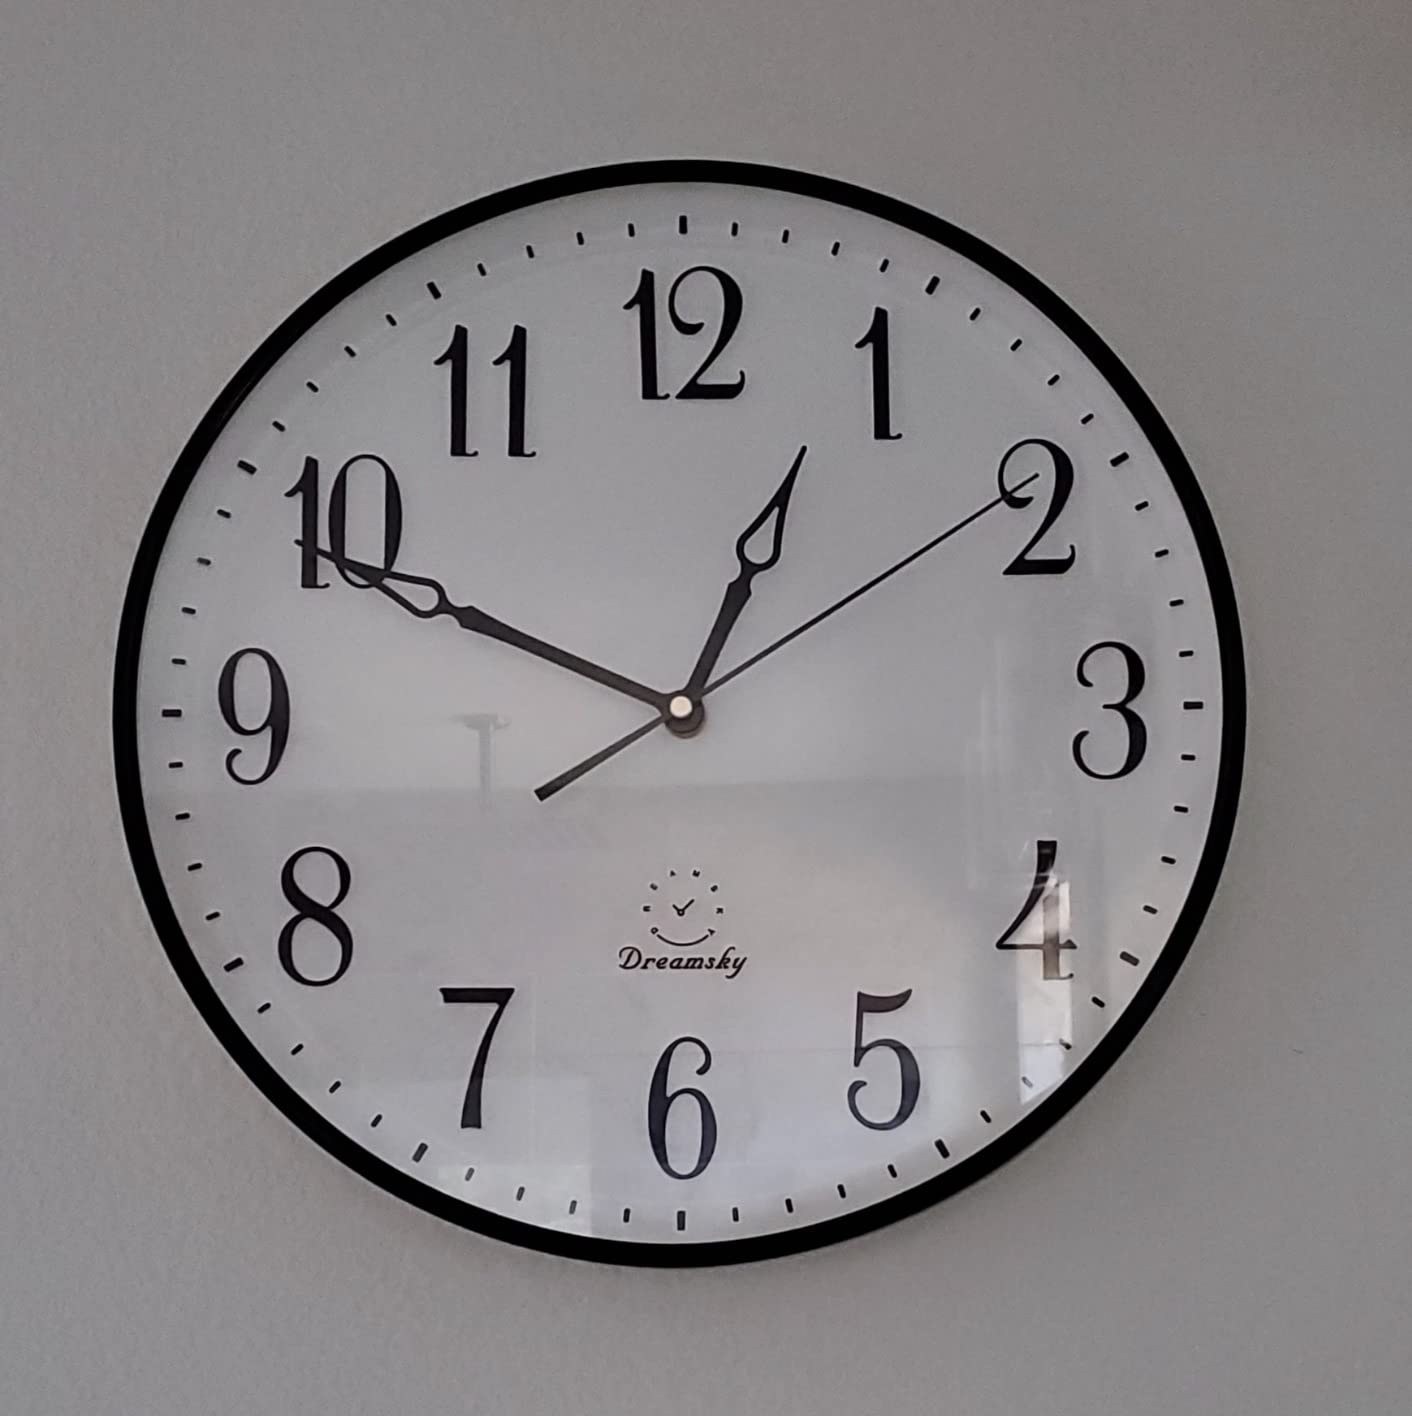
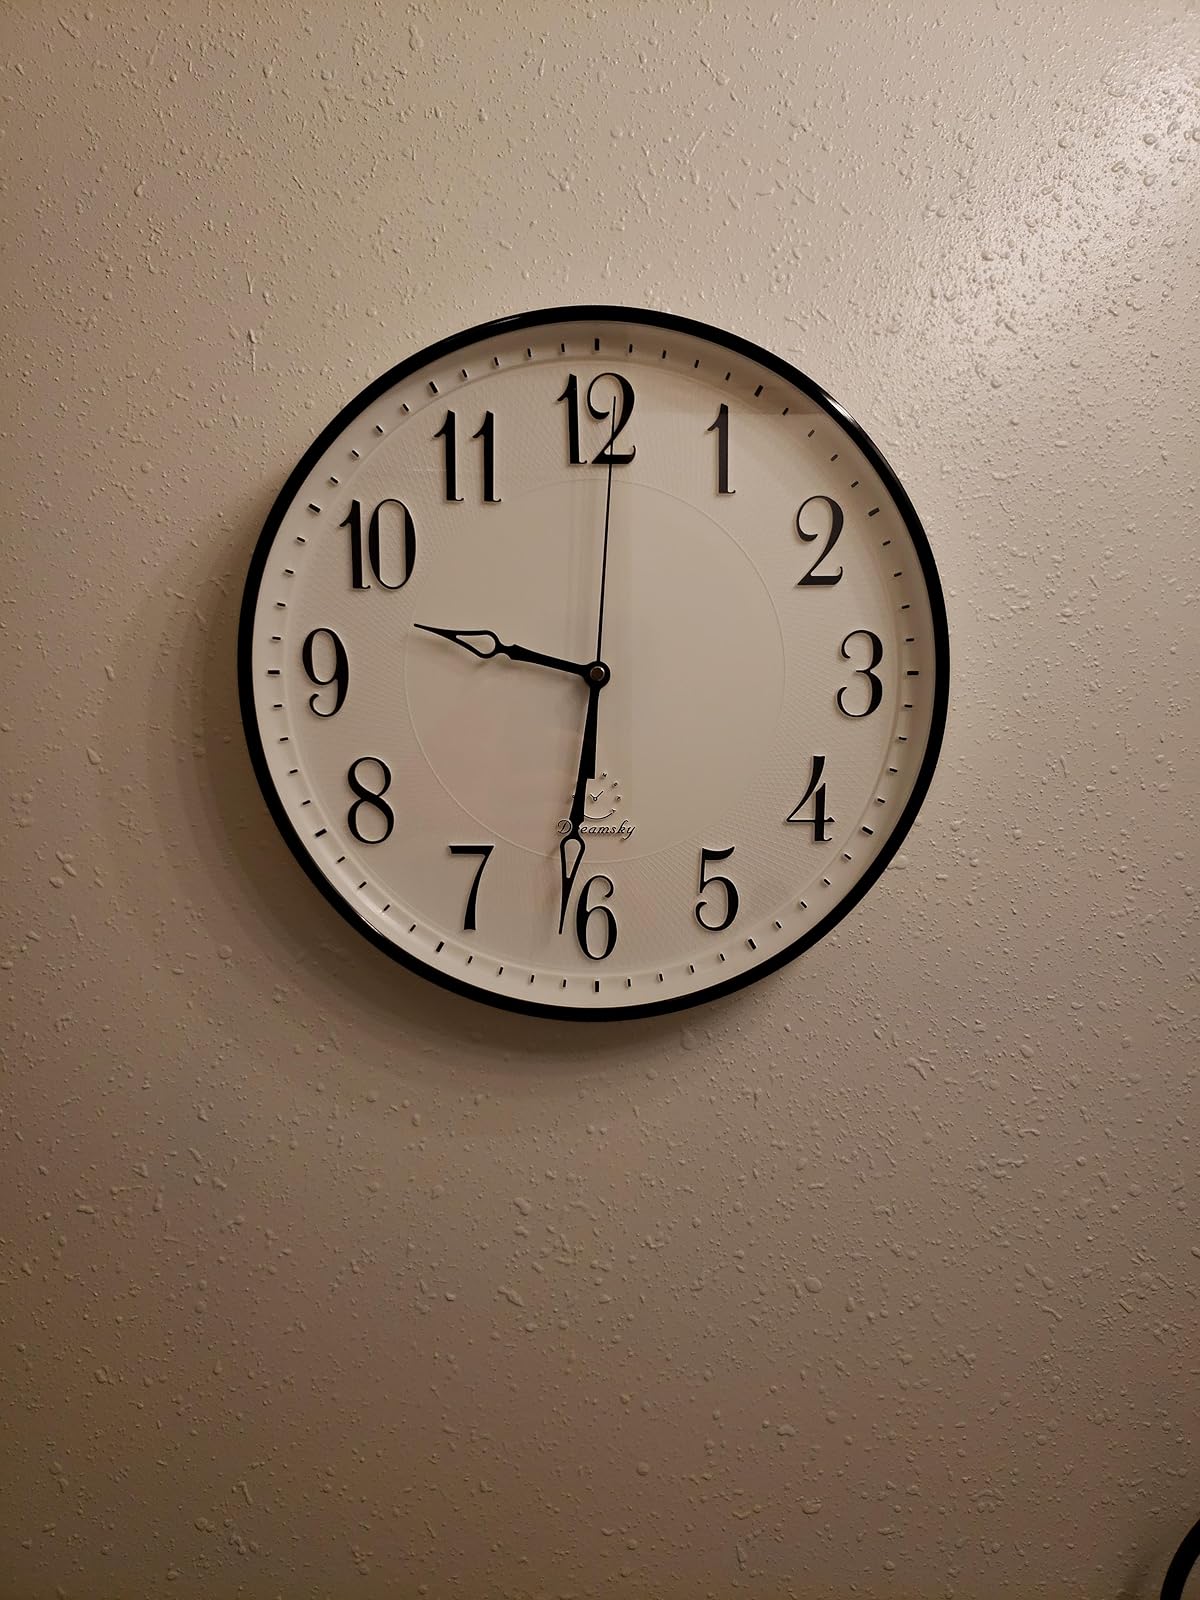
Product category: clock
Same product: yes